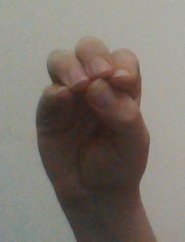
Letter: ha